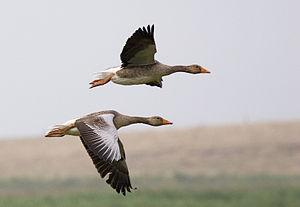
Oies cendrées (Anser anser) en vol. Svenska: Flygande grågäss (Anser anser).
L’Oie cendrée est une espèce d'oiseau appartenant à la famille des Anatidae et à la sous-famille des Anserinae. Elle est l'espèce type du genre Anser. On regroupe dans l'espèce les populations d'individus sauvages, les individus des races domestiques, mais aussi des individus marrons, c'est-à-dire domestiques mais revenus à la vie sauvage, ainsi que, dans une certaine mesure, les individus hybrides. De fait, cette espèce présente une vaste aire de répartition.